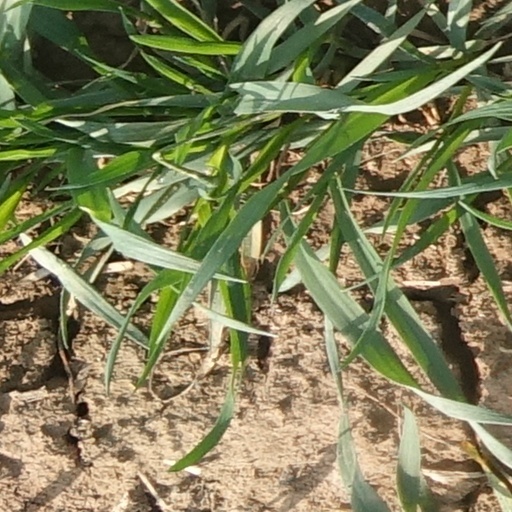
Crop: wheat